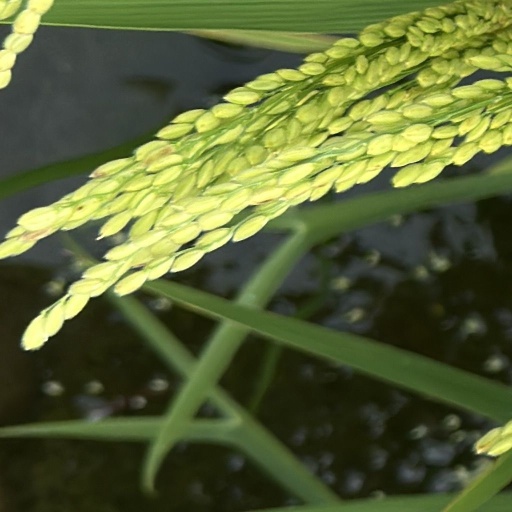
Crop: rice